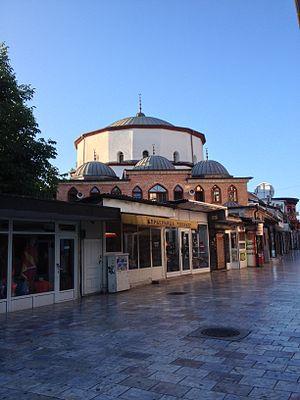
La Mosquée d'Ali Pacha à Ohrid, en Macedoine Alemannisch: D'Ali-Pascha-Moschee in Ohrid, Mazedonie Gegë: Xhamëja e Ali Pashës n'Ohër, Maqedoni Türkçe: Ali Paşa Camii Ohri'de, Makedonya Bosanski: Ali-pašine džamije u Ohridu u Makedoniji